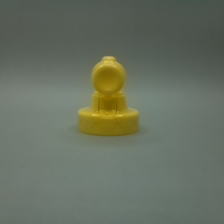
Color: yellow/gold
Cap type: flip-top cap